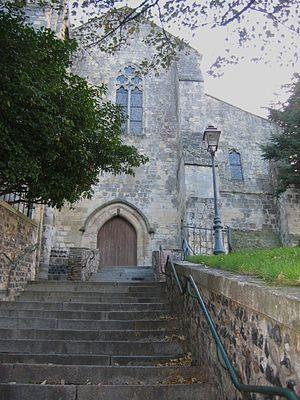
Abbaye de Graville, Le Havre
L’abbaye de Graville, également appelée abbaye de Sainte-Honorine, a été fondée au XIᵉ siècle. Elle est située dans le quartier de Graville-Sainte-Honorine au Havre, département de la Seine-Maritime en Normandie.